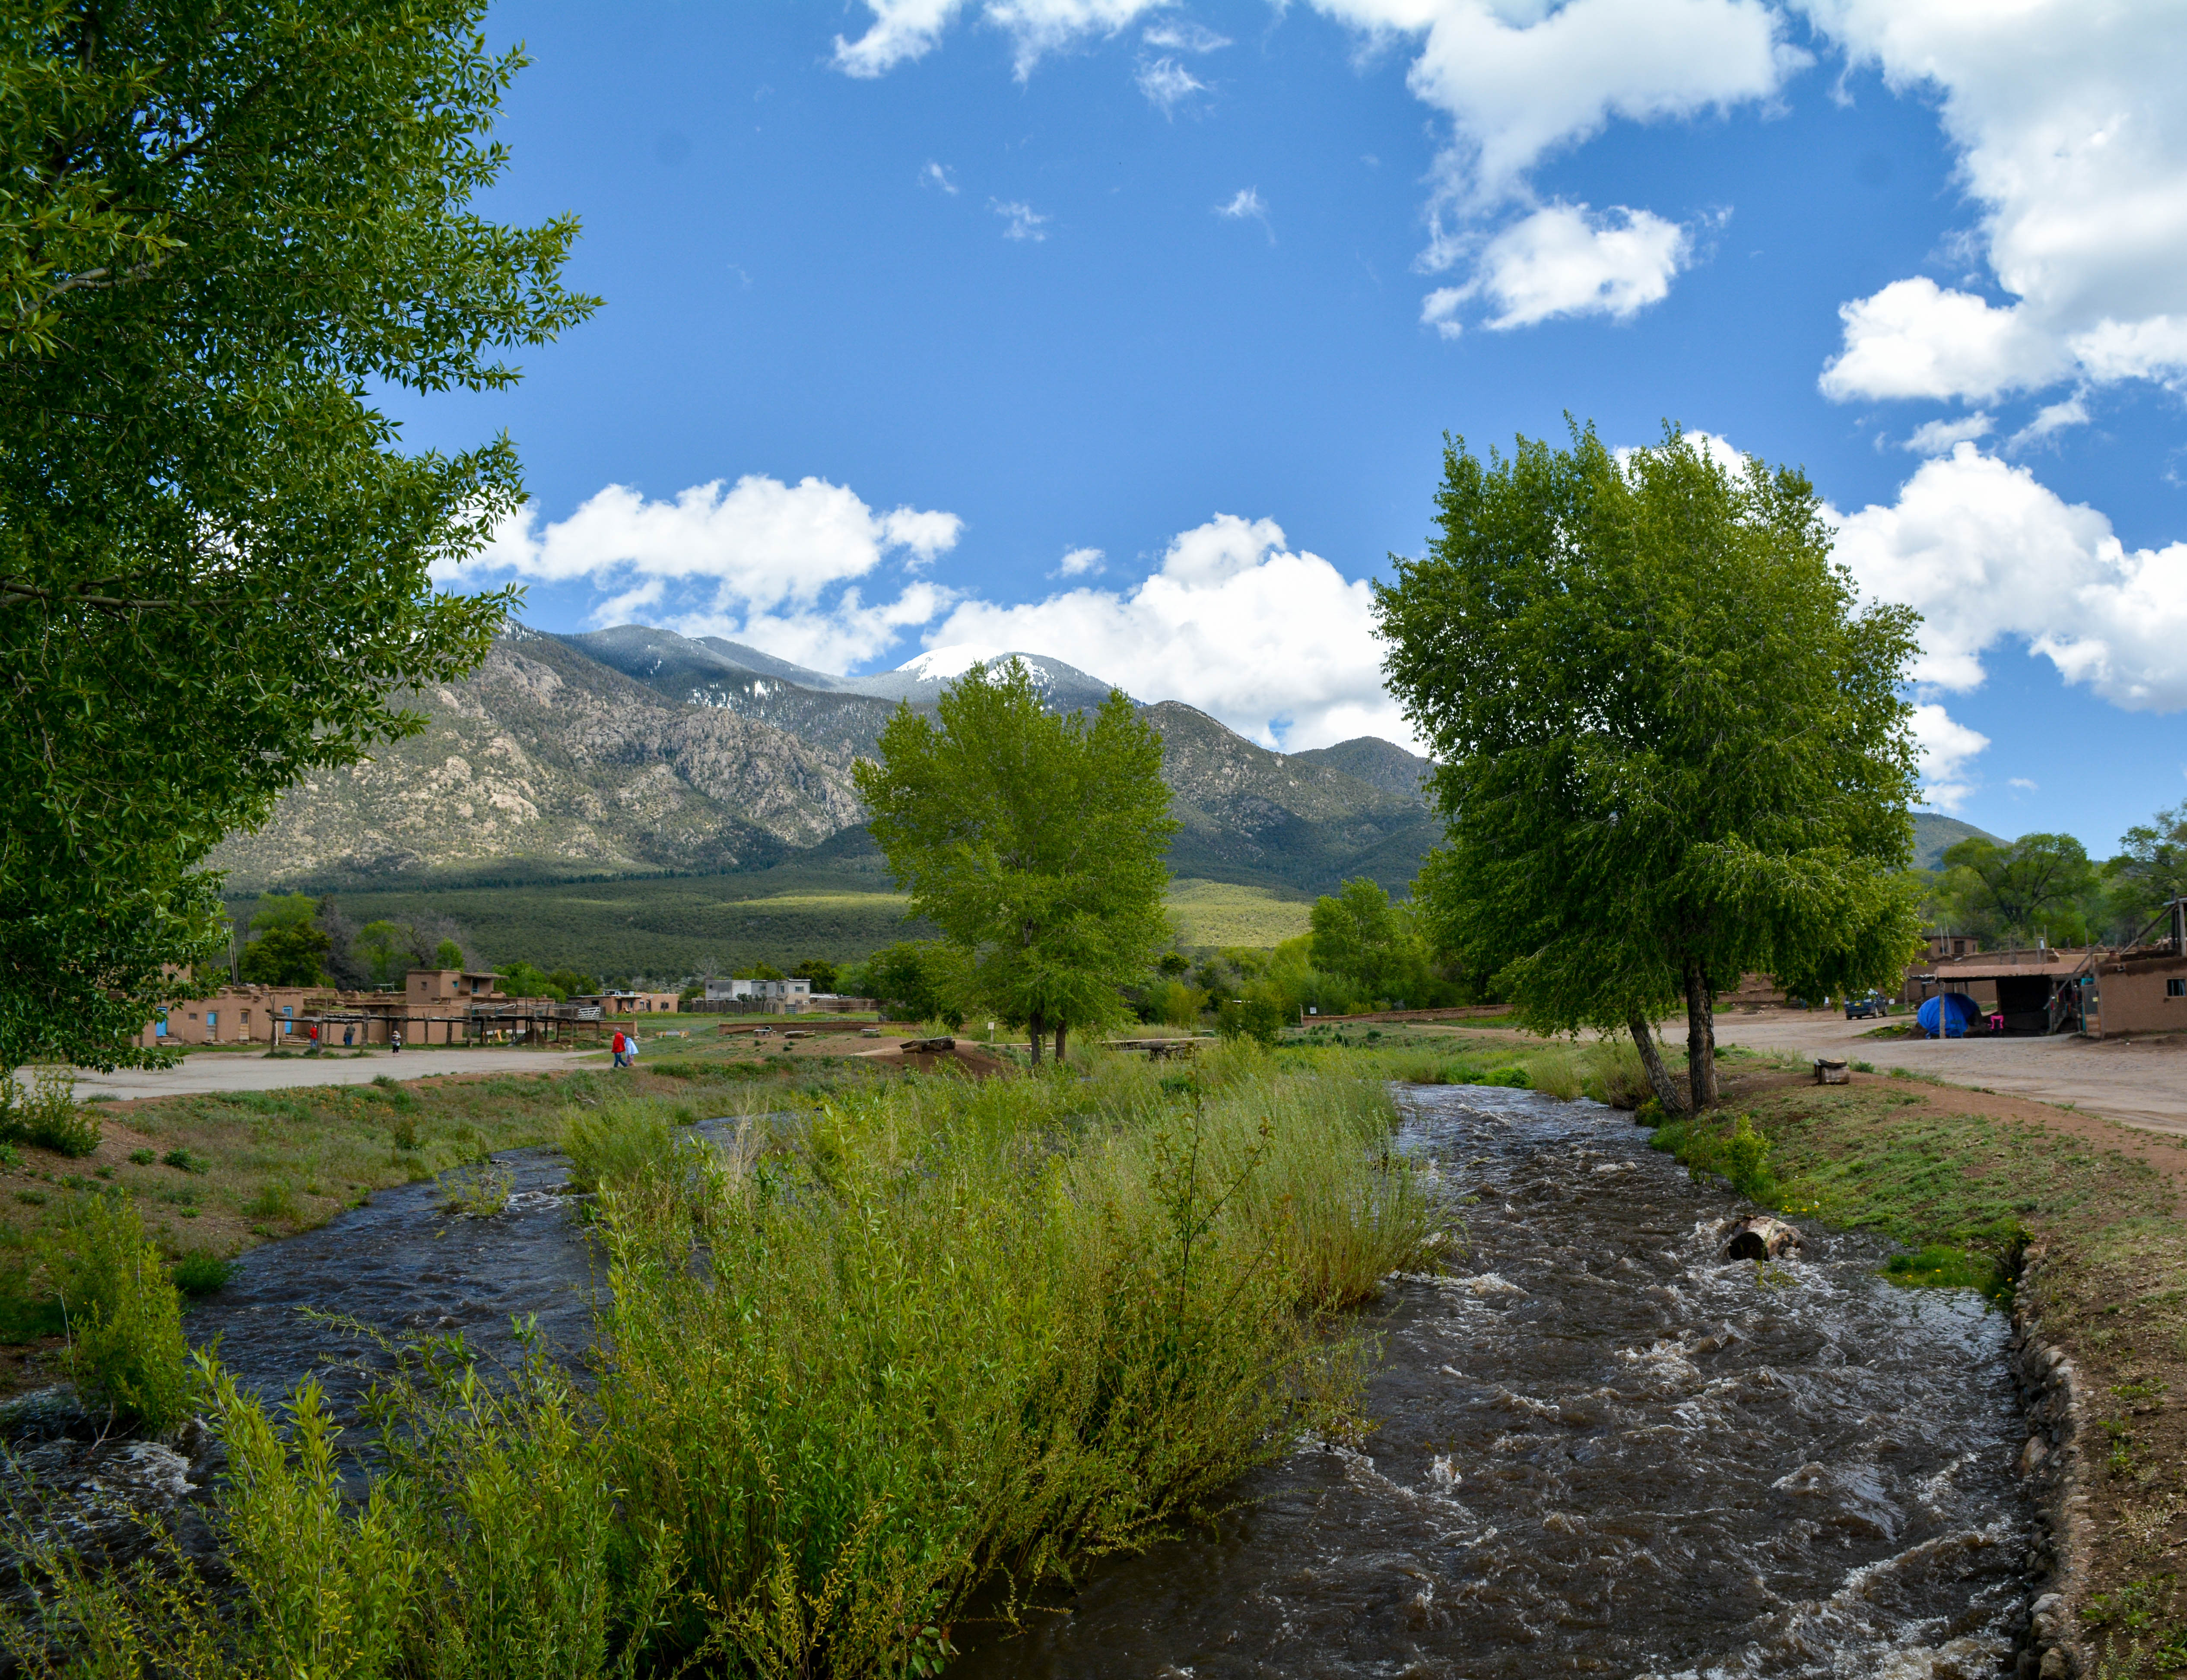
landscape, tree, water, nature, wilderness, hill, lake, river, valley, pond, stream, reflection, park, reservoir, garden, waterway, santafe, truchas, northernnewmexico, pueblosantafe, ecosystem, rural area, woody plant